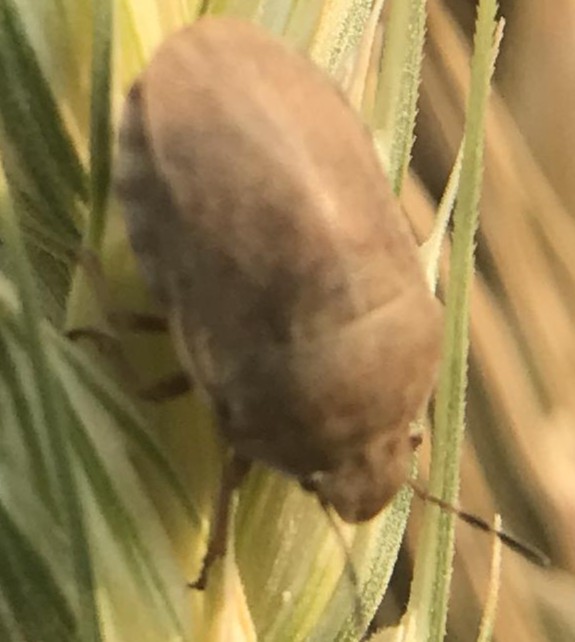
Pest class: occasional_pest